Ataxic respiration

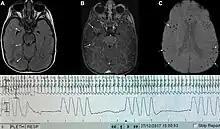
Graph showing ataxic respirations and other pathological breathing patterns.

Ataxic respirations, also known as Biot's respirations or Biot's breathing, is an abnormal pattern of breathing characterized by variable tidal volume, random apneas, and no regularity. It is named for Camille Biot, who characterized it in 1876. Biot's respiration is caused by damage to the medulla oblongata and pons due to trauma, stroke, opioid use, and increased intracranial pressure due to uncal or tentorial herniation. Often this condition is also associated with meningitis. In common medical practice, Biot's respiration is often mistaken for Cheyne–Stokes respiration, part of which may have been caused by them both being described by the same person and subtle differences between the types of breathing.